Battles Without Honor and Humanity: Proxy War

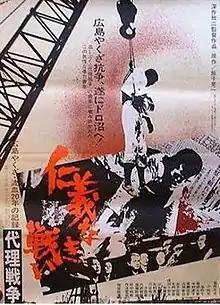
Theatrical release poster

is a 1973 Japanese yakuza film directed by Kinji Fukasaku. It is the third film in a five-part series that Fukasaku made in a span of just two years, focusing on the events prior to a major war between Hiroshima yakuza in the early 1960s.